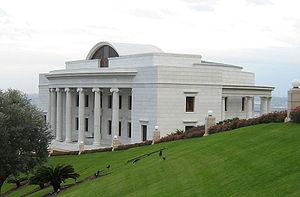
Hossein Amanat, né en Iran en 1942, est un architecte Irano-canadien de confession baha'ie.
Le centre mondial baha'i est le nom donné au centre spirituel et administratif des baha'is, localisé en Israël. Il est composé du mausolée de Bahāʾ-Allāh, situé près d'Acre, du mausolée du Báb et ses terrasses sur le mont Carmel à Haïfa, ainsi que de divers autres bâtiments, incluant l'arc baha'i.